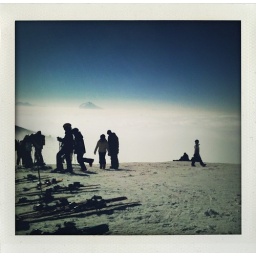
Clouds below, blue sky above